Pyar Ka Pehla Naam: Radha Mohan

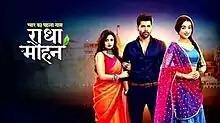

Pyar Ka Pehla Naam: Radha Mohan is an Indian Hindi-language supernatural romantic drama television series. It is produced by Prateek Sharma and premiered from 2 May 2022 on Zee TV. It is the official remake of Zee Tamil's TV series "Yaaradi Nee Mohini". It stars Shabir Ahluwalia as Mohan and Neeharika Roy as Radha. After a successful run of two years the show went off-air on 4 September 2024, days after its spin-off series "" too got off-aired.